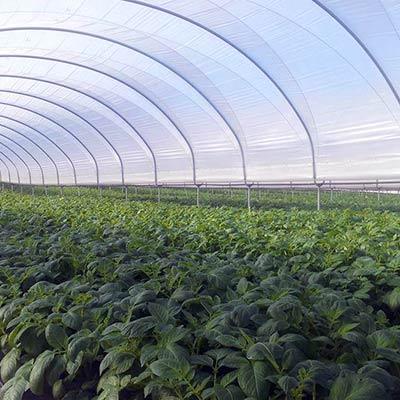
Mimea mingi yenye afya imepandwa ndani ya nyumba ya plastiki ambayo inalinda mazao dhidi ya hali mbaya ya hewa na wadudu. Mazingira haya husaidia kuhakikisha ukuaji mzuri wa mazao kwa kudhibiti mwanga joto na unyevu.